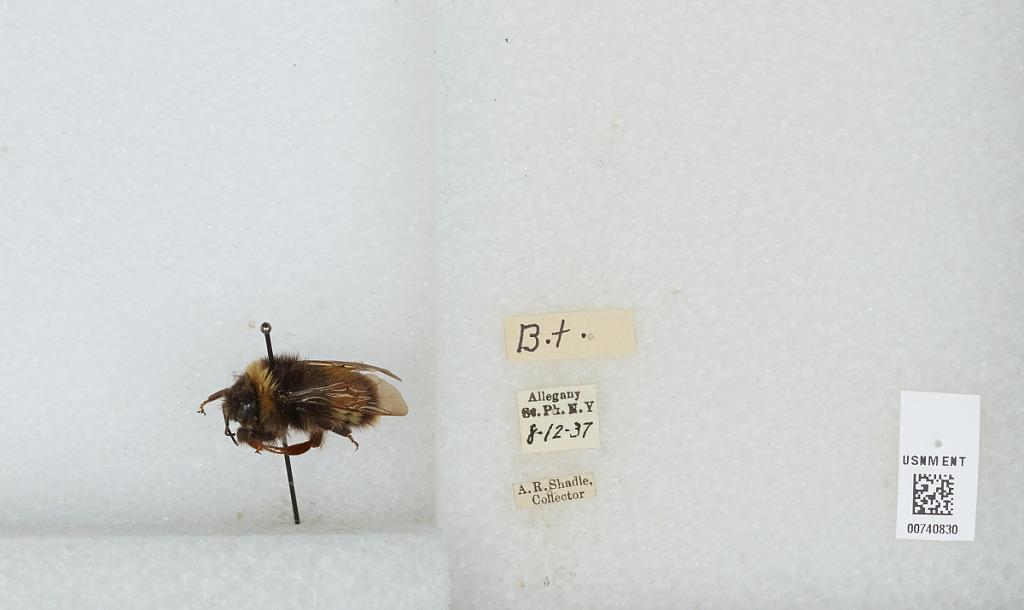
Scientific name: Bombus (Bombus) terricola Kirby
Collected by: A. Shadle
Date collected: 1937-8-12
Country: United States
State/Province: New York
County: Cattaraugus
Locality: Allegany State Park
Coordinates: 42.0997, -78.7492